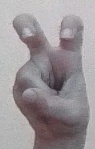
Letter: toot